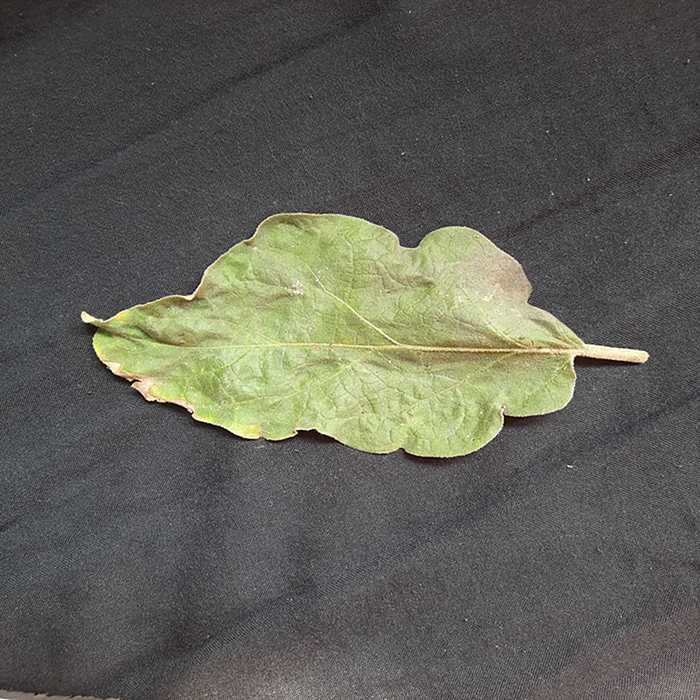
Plant: Eggplant
Label: Eggplant begomovirus